Harrods

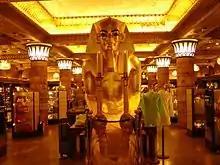
The Egyptian-style clothing department at Harrods

The store occupies a site and has over one million square feet of selling space in over 330 departments making it the biggest department store in Europe. The UK's second-biggest shop, Selfridges, Oxford Street, is a little over half the size with of selling space. By comparison Europe's second-largest department store the KaDeWe in Berlin has a retail space of .